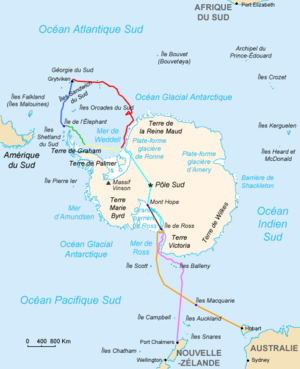
Voir Expédition Endurance L'expédition Endurance sur une carte de l'Antarctique tel qu'il est connu de nos jours. Rouge